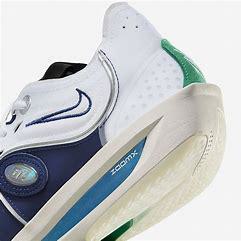
Brand: Nike
Model: G T Cut 3